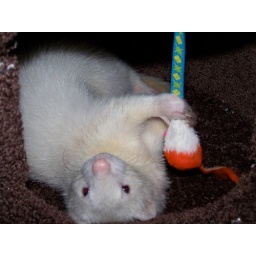
Nicky is so cute playing in Tessa's cat condo!